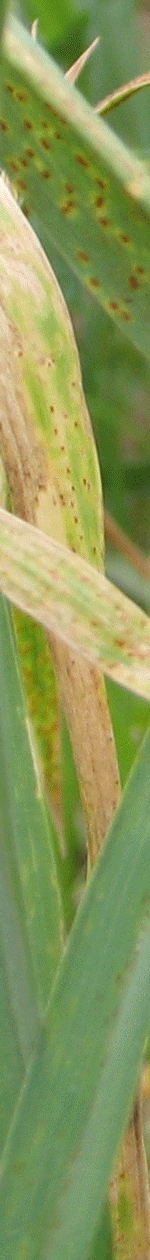
Label: Wheat___Brown_Rust